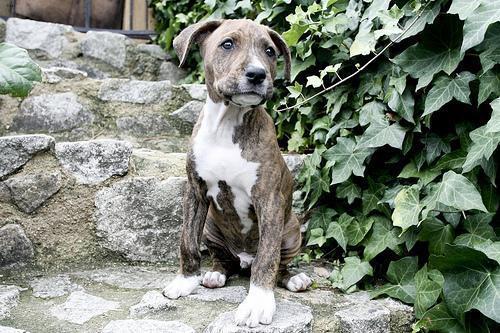
staffordshire bull terrier